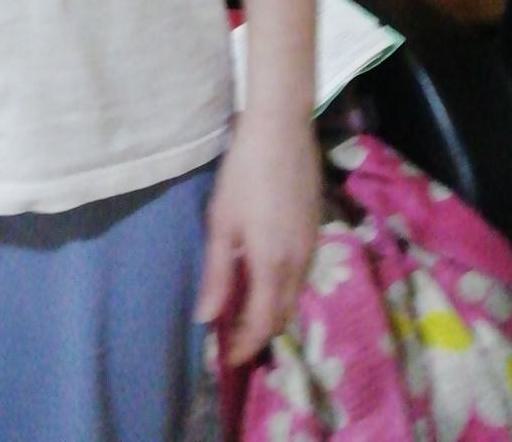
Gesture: no_gesture